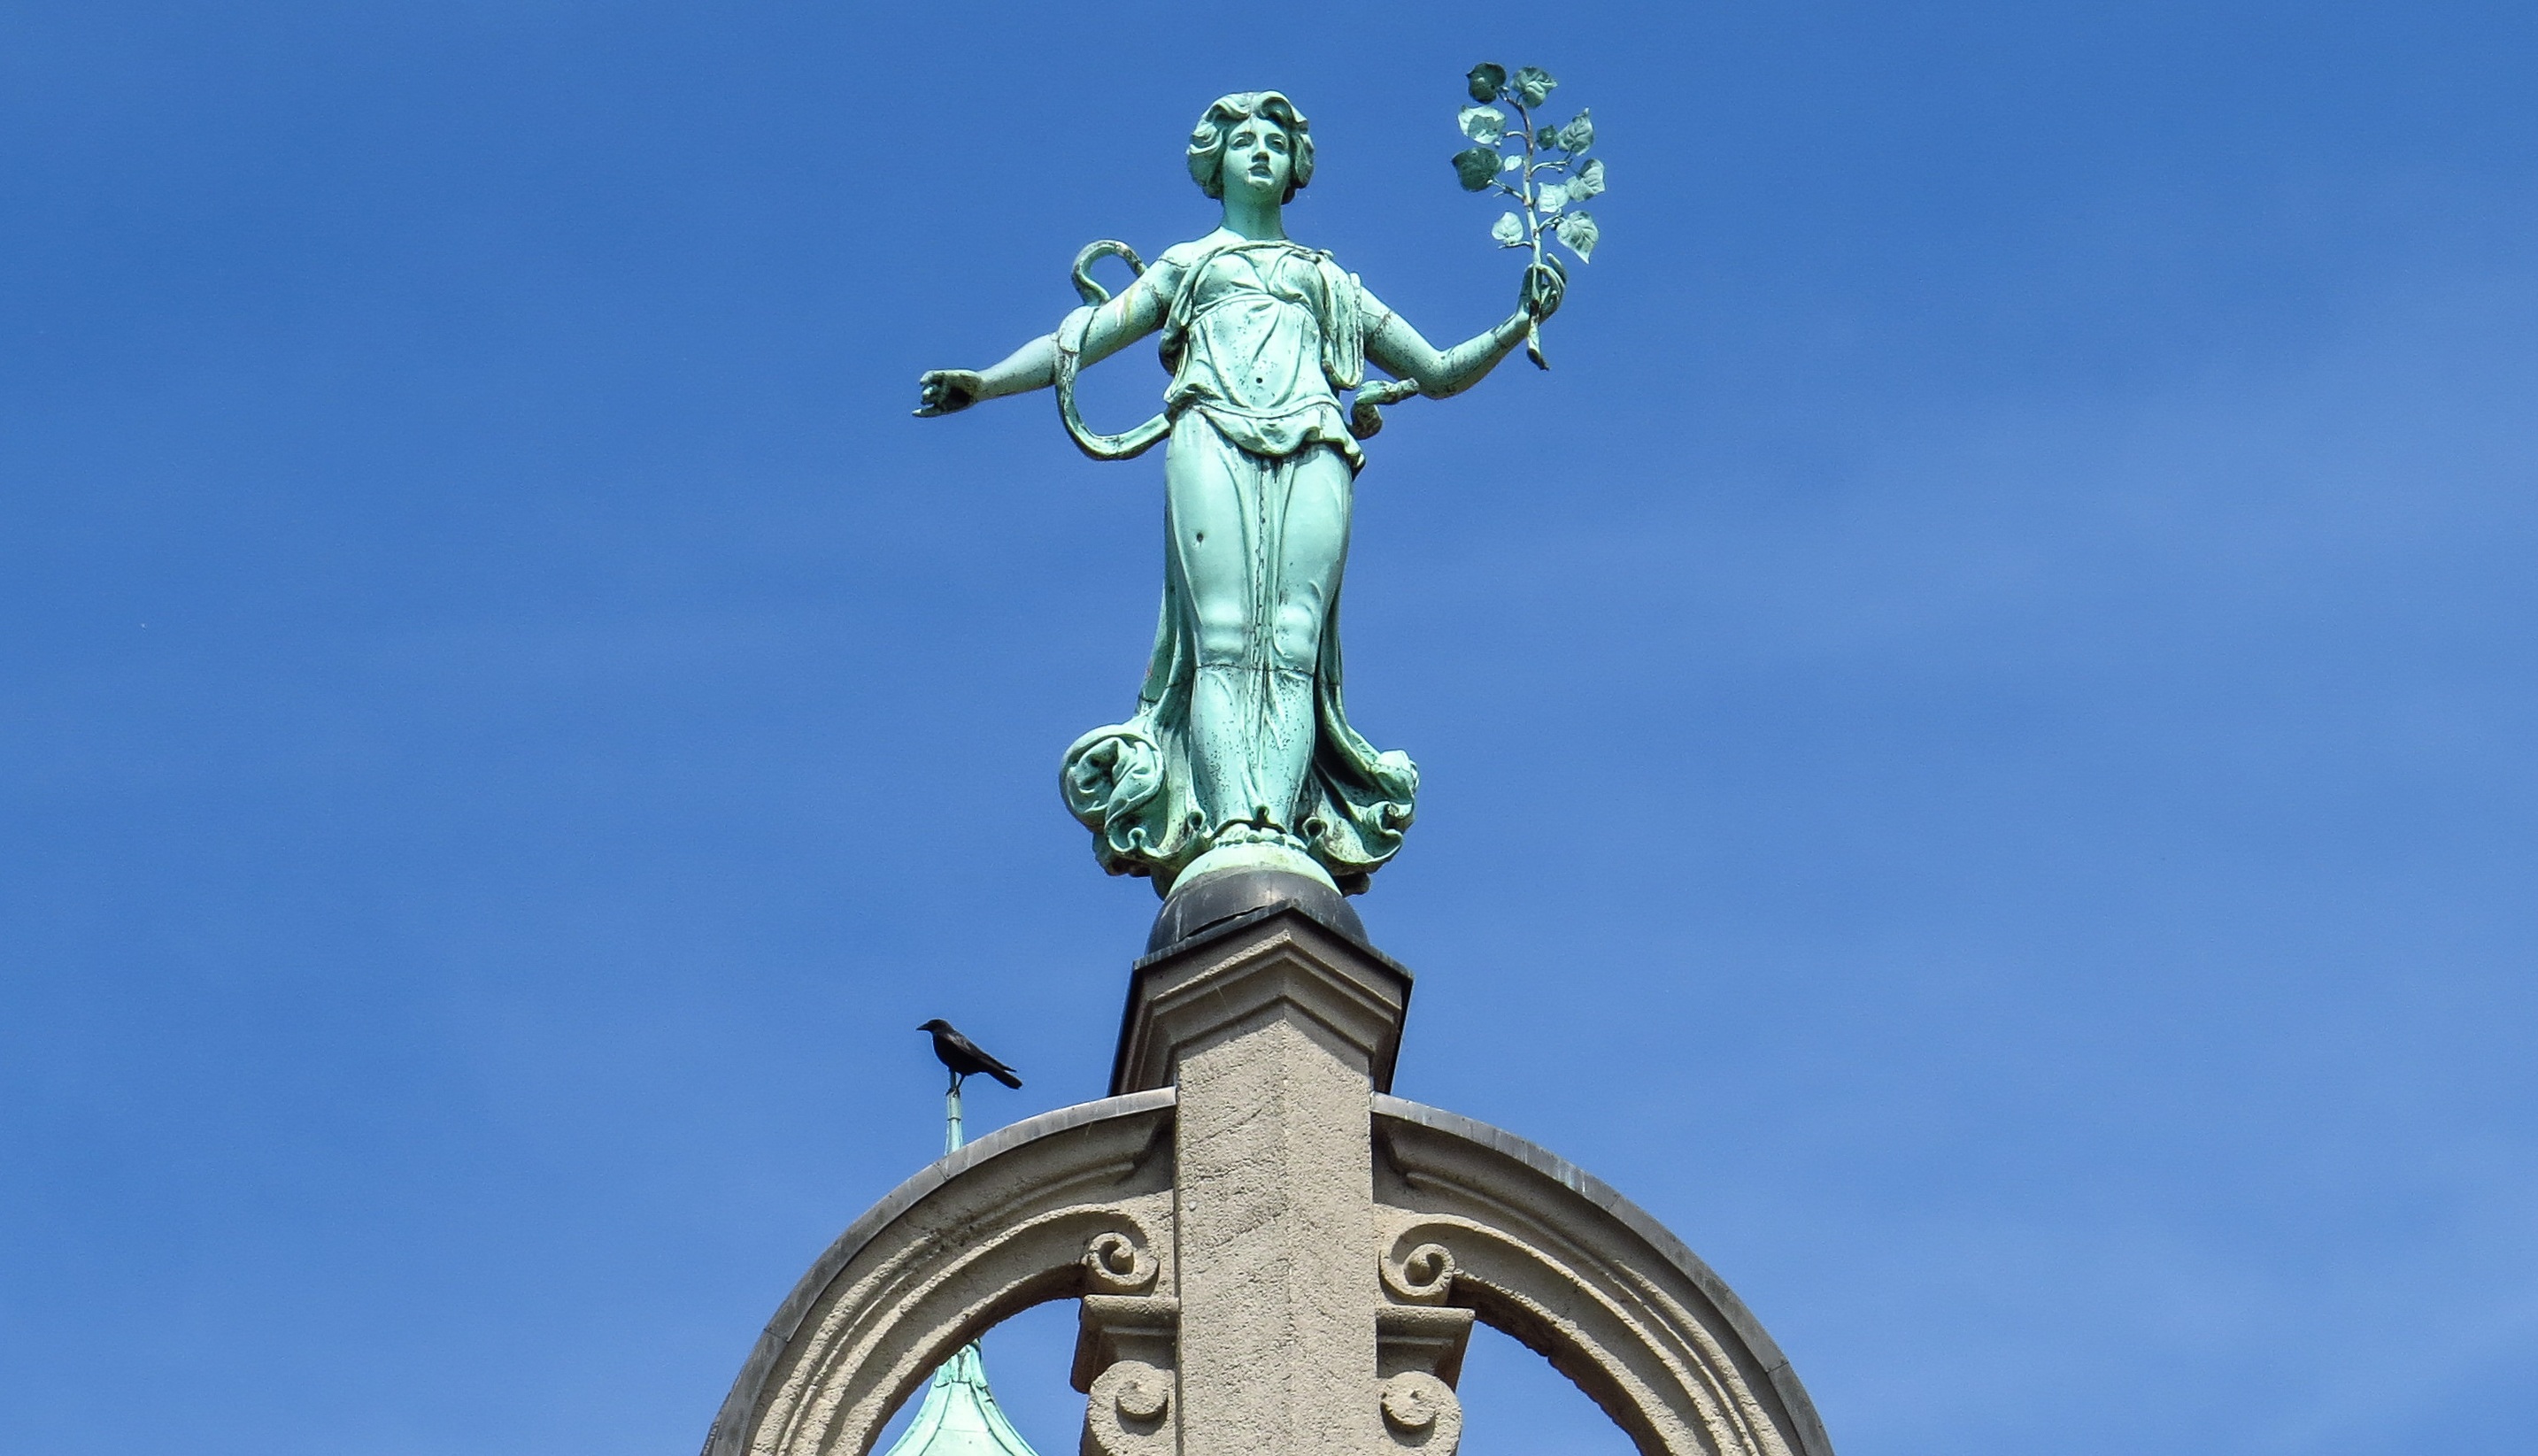
bird, sky, woman, roof, monument, statue, blue, crow, sculpture, figure